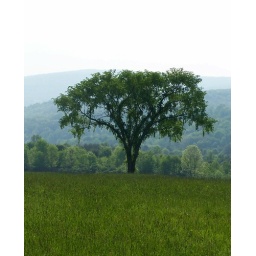
Lonely but majestic tree in the middle of an empty field